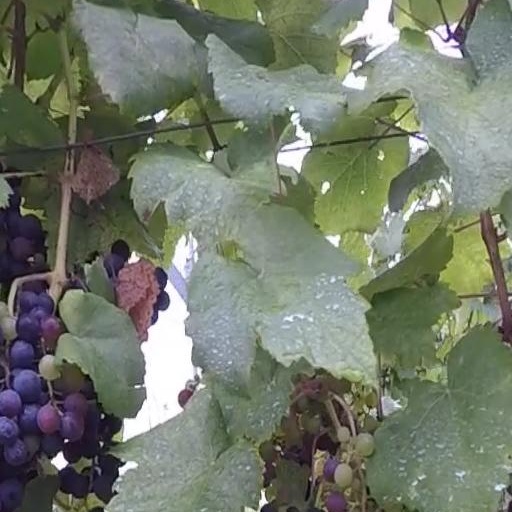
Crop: grape